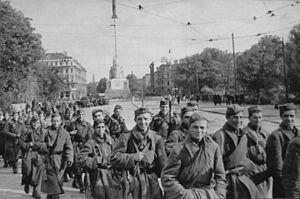
La 39ᵉ armée était une unité de l'armée rouge durant la Grande Guerre patriotique.